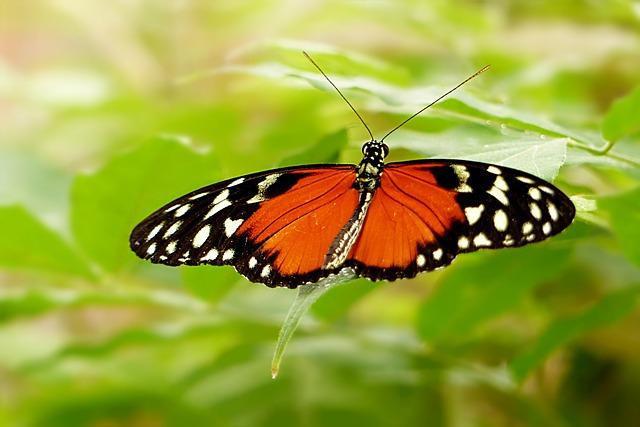
butterfly